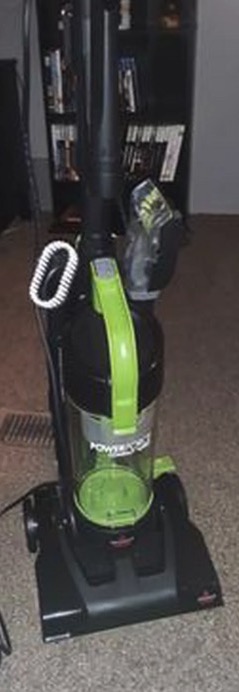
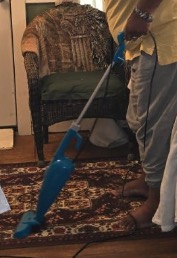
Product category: items_vacuum
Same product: no